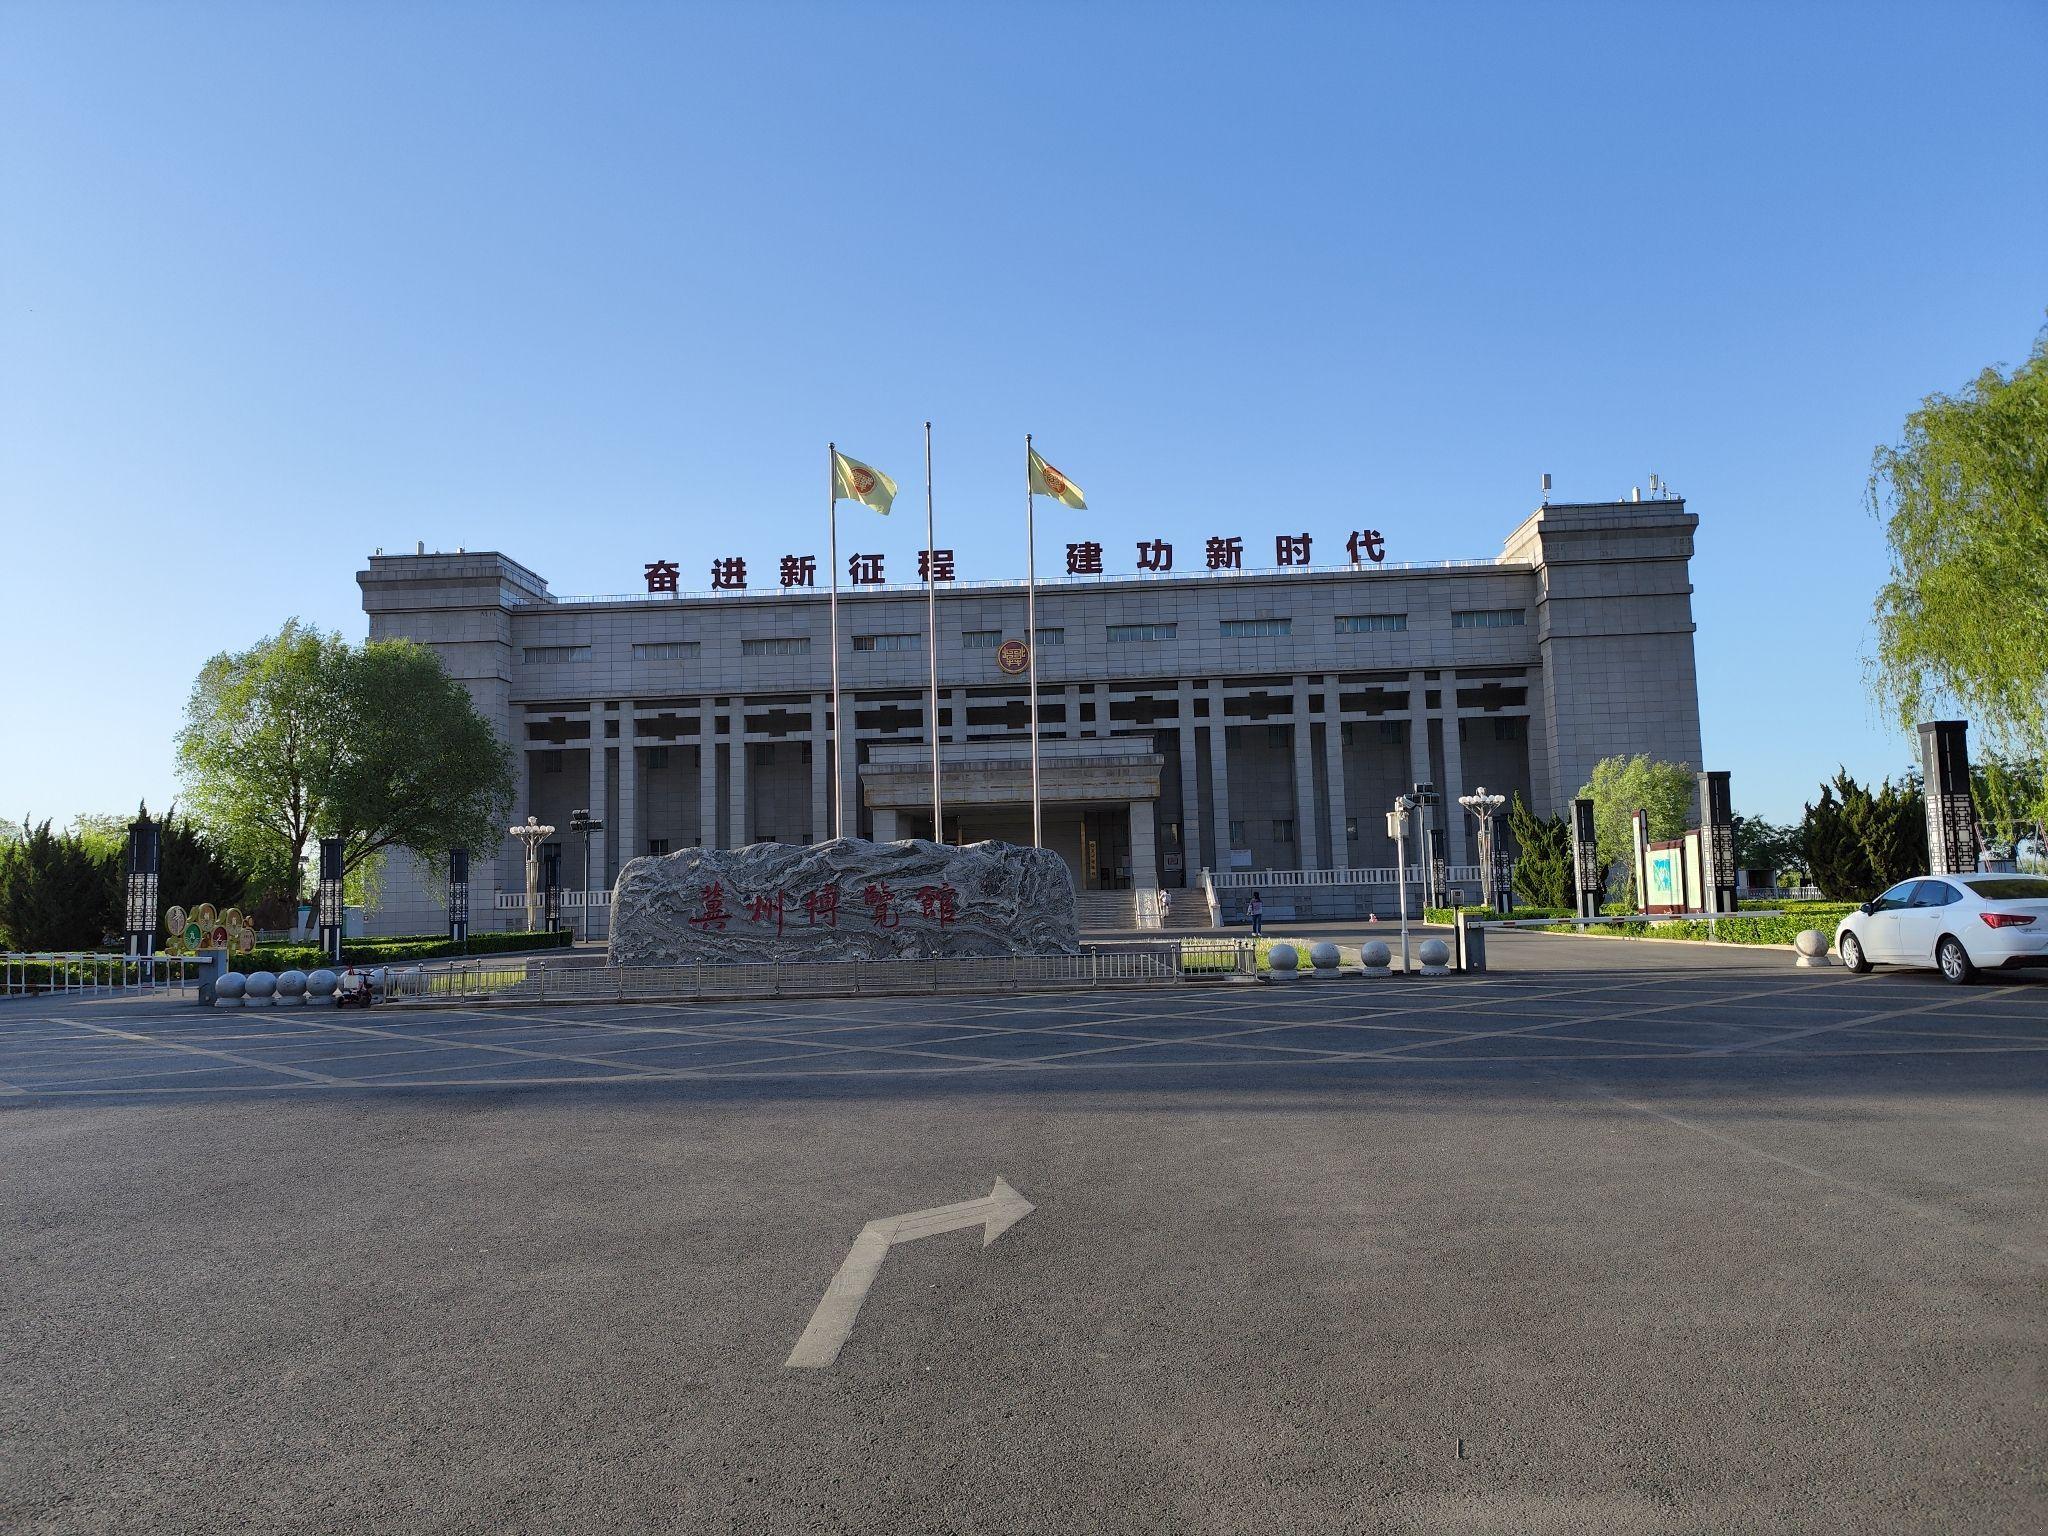
地标名称：冀州博物馆
所在城市：衡水市·冀州区